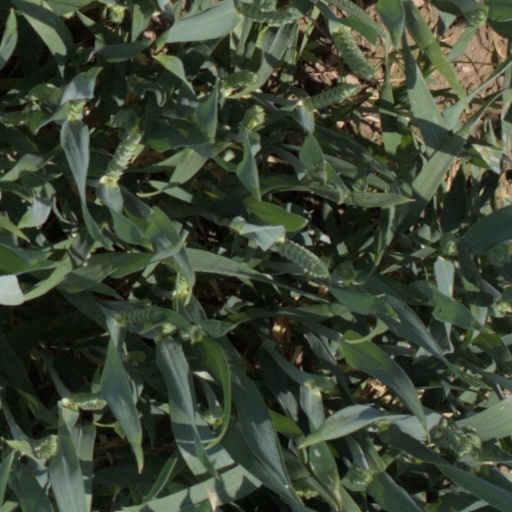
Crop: wheat